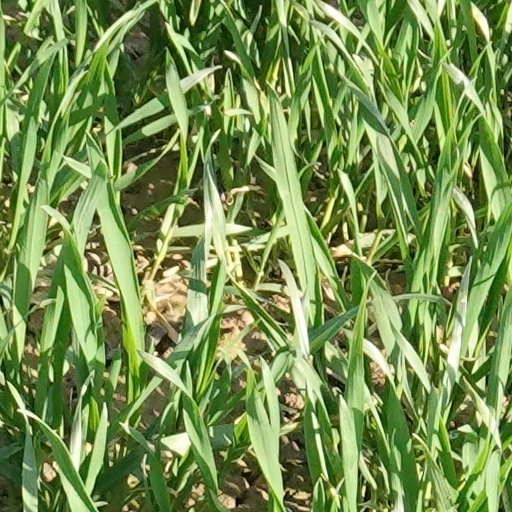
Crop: wheat